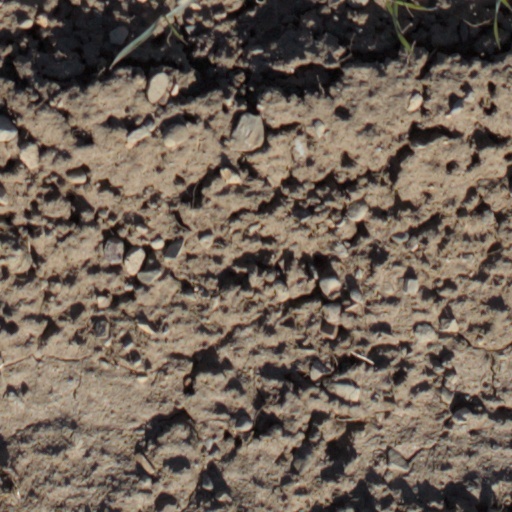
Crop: wheat